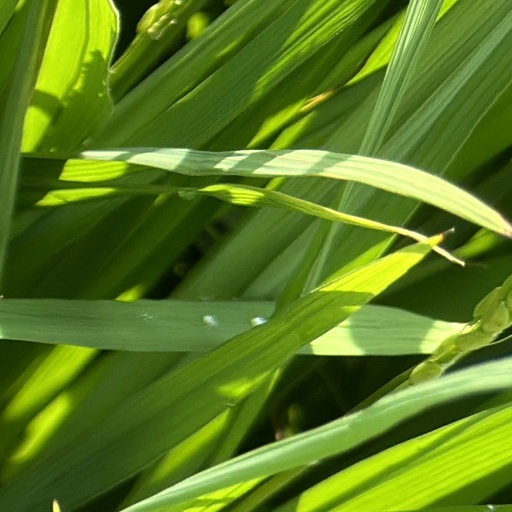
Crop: rice